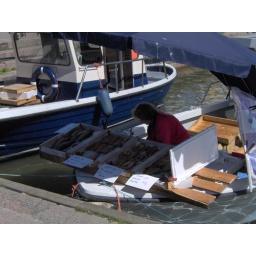
fish market in helsinki